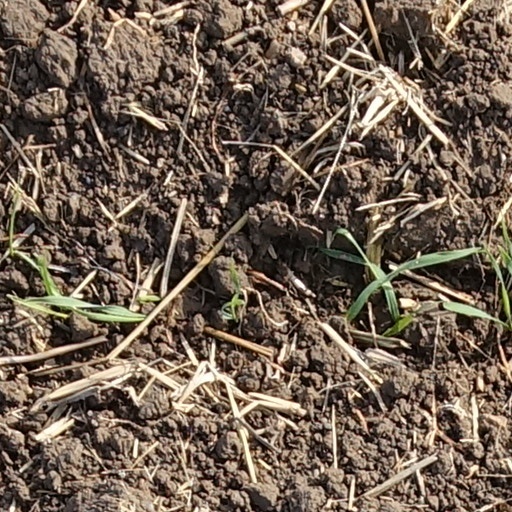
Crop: wheat